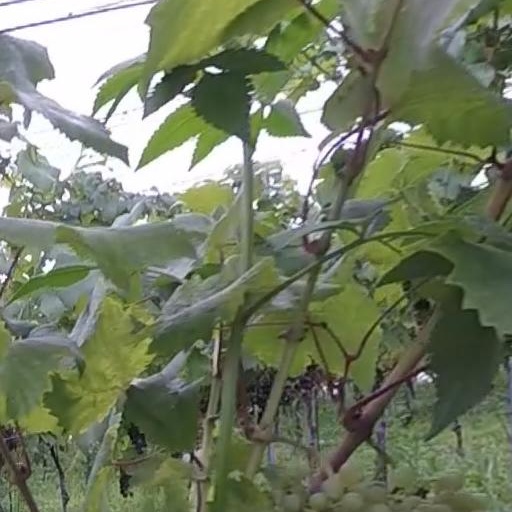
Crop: grape